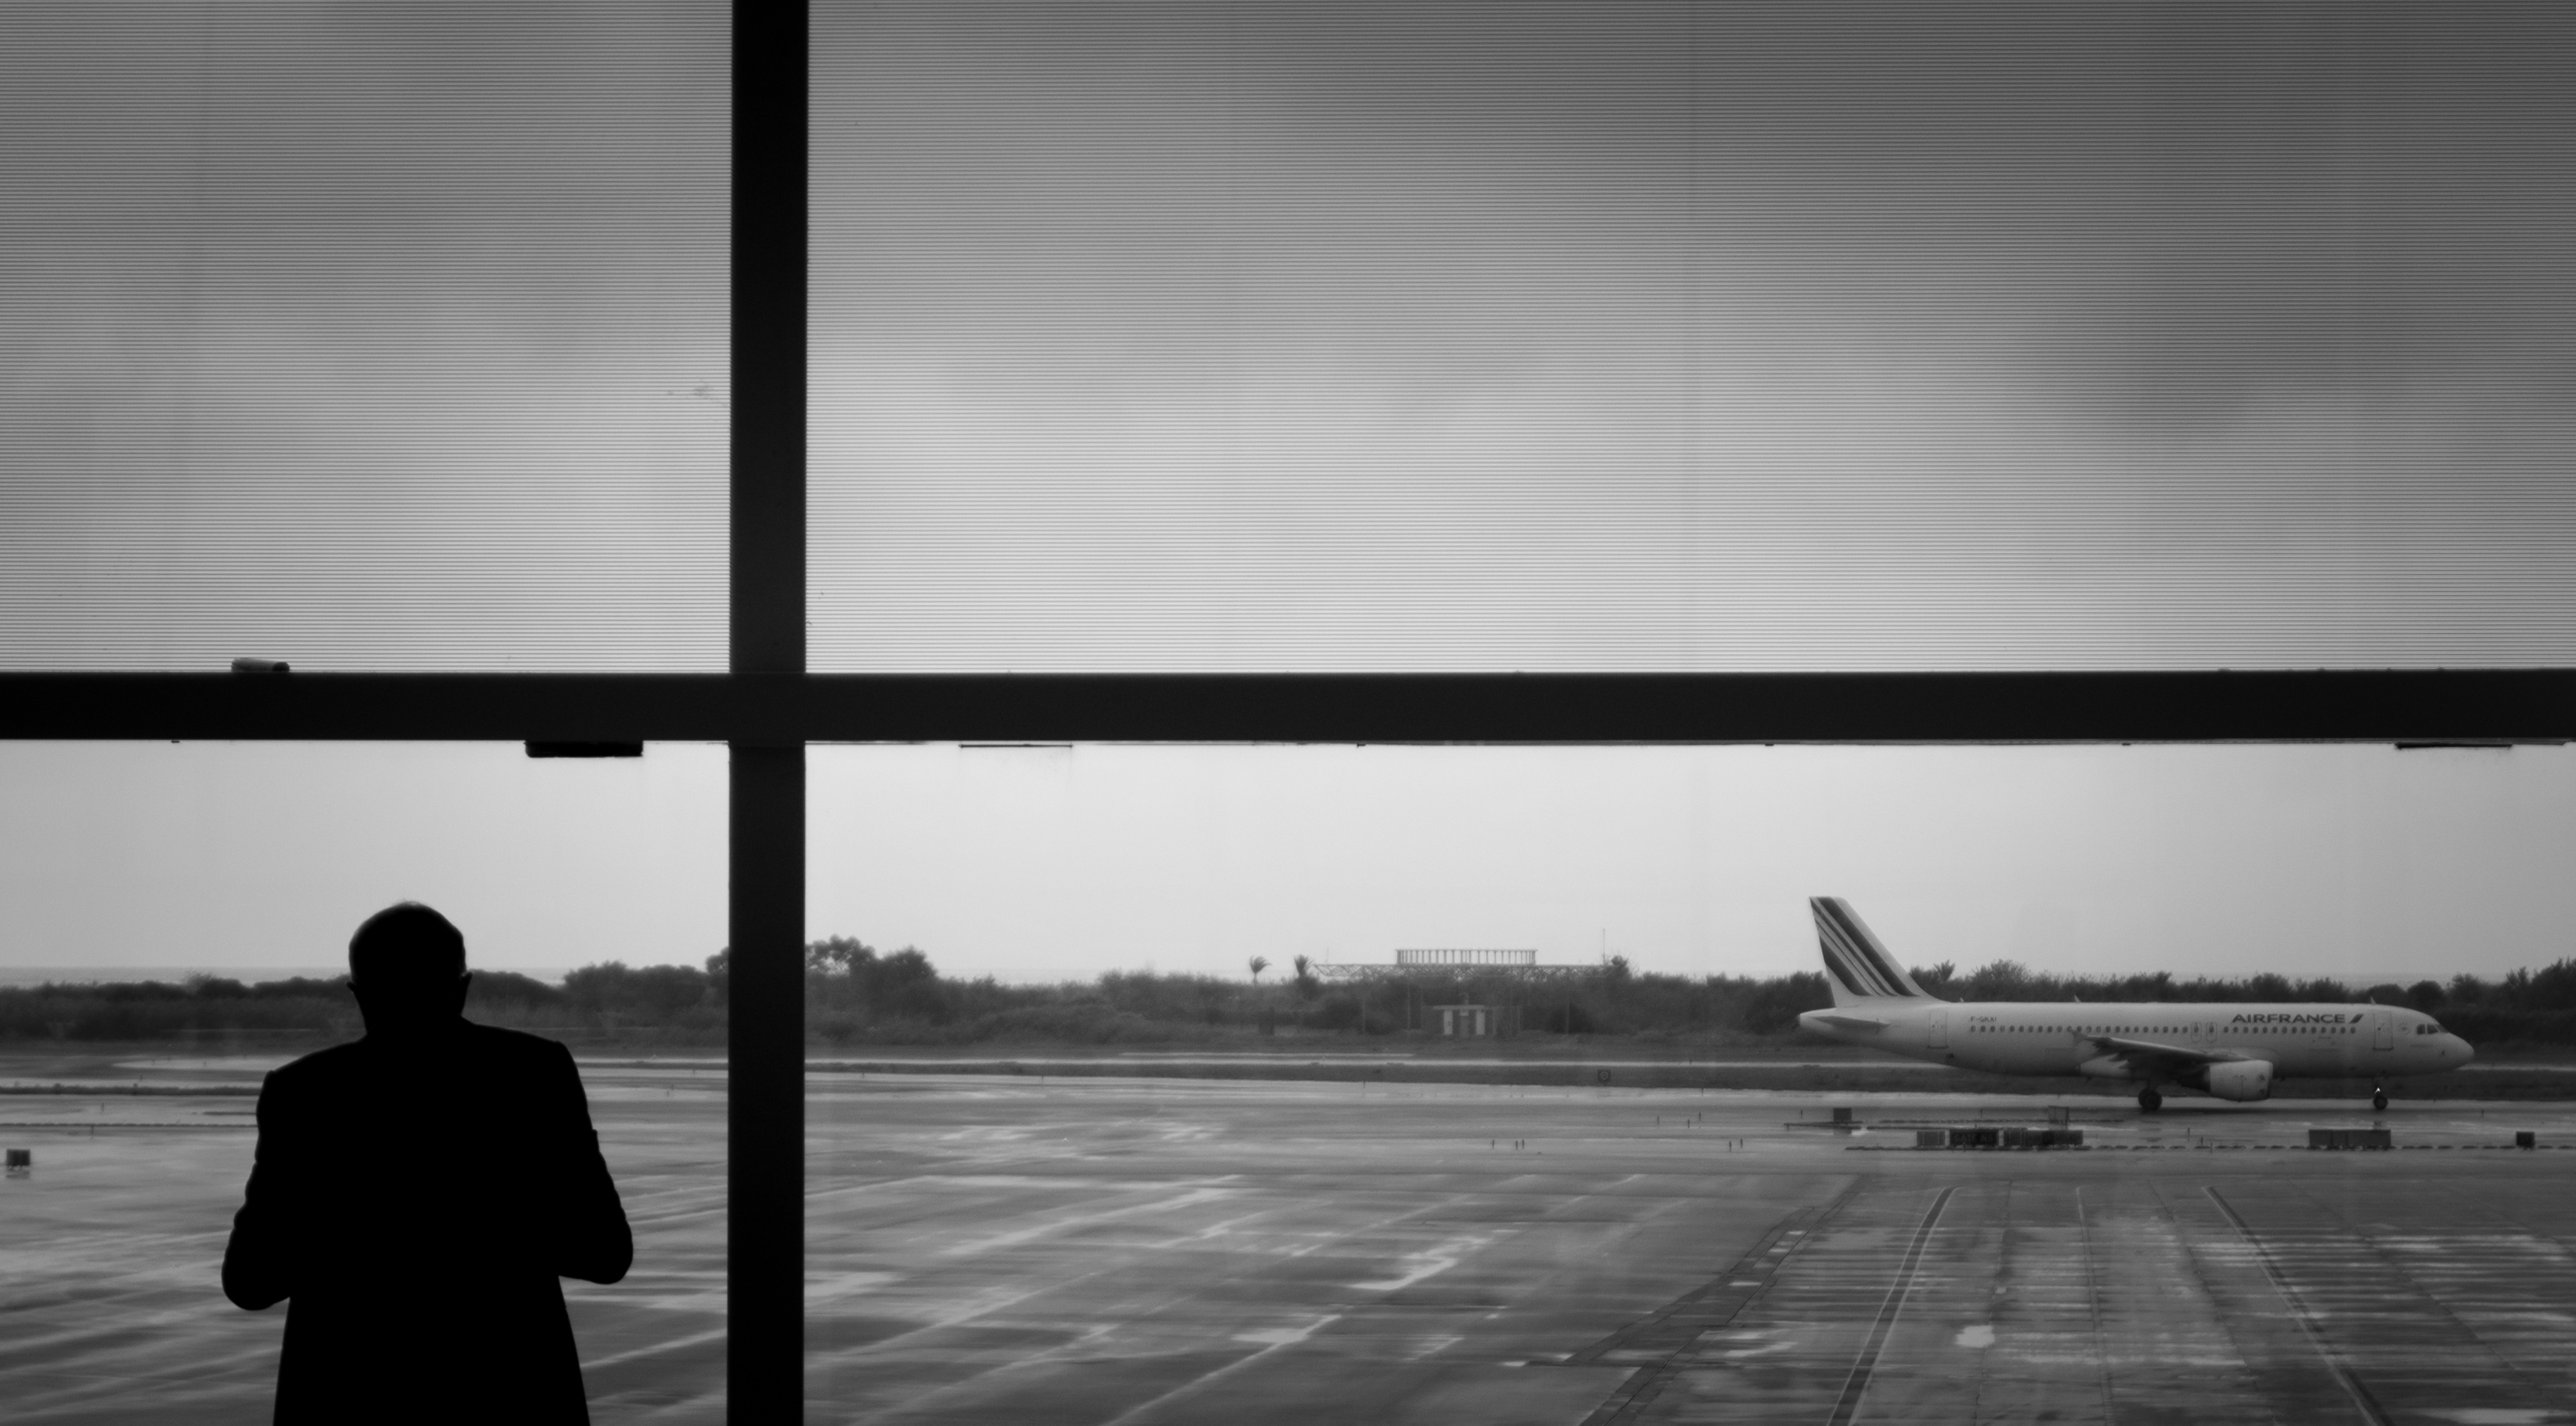
silhouette, black and white, photography, airport, plane, waiting, line, frame, monochrome, barcelona, candid, art, rule, thirds, grid, fine, streetscene, shape, worlds, sonystreetphotographer, separarted, monochrome photography